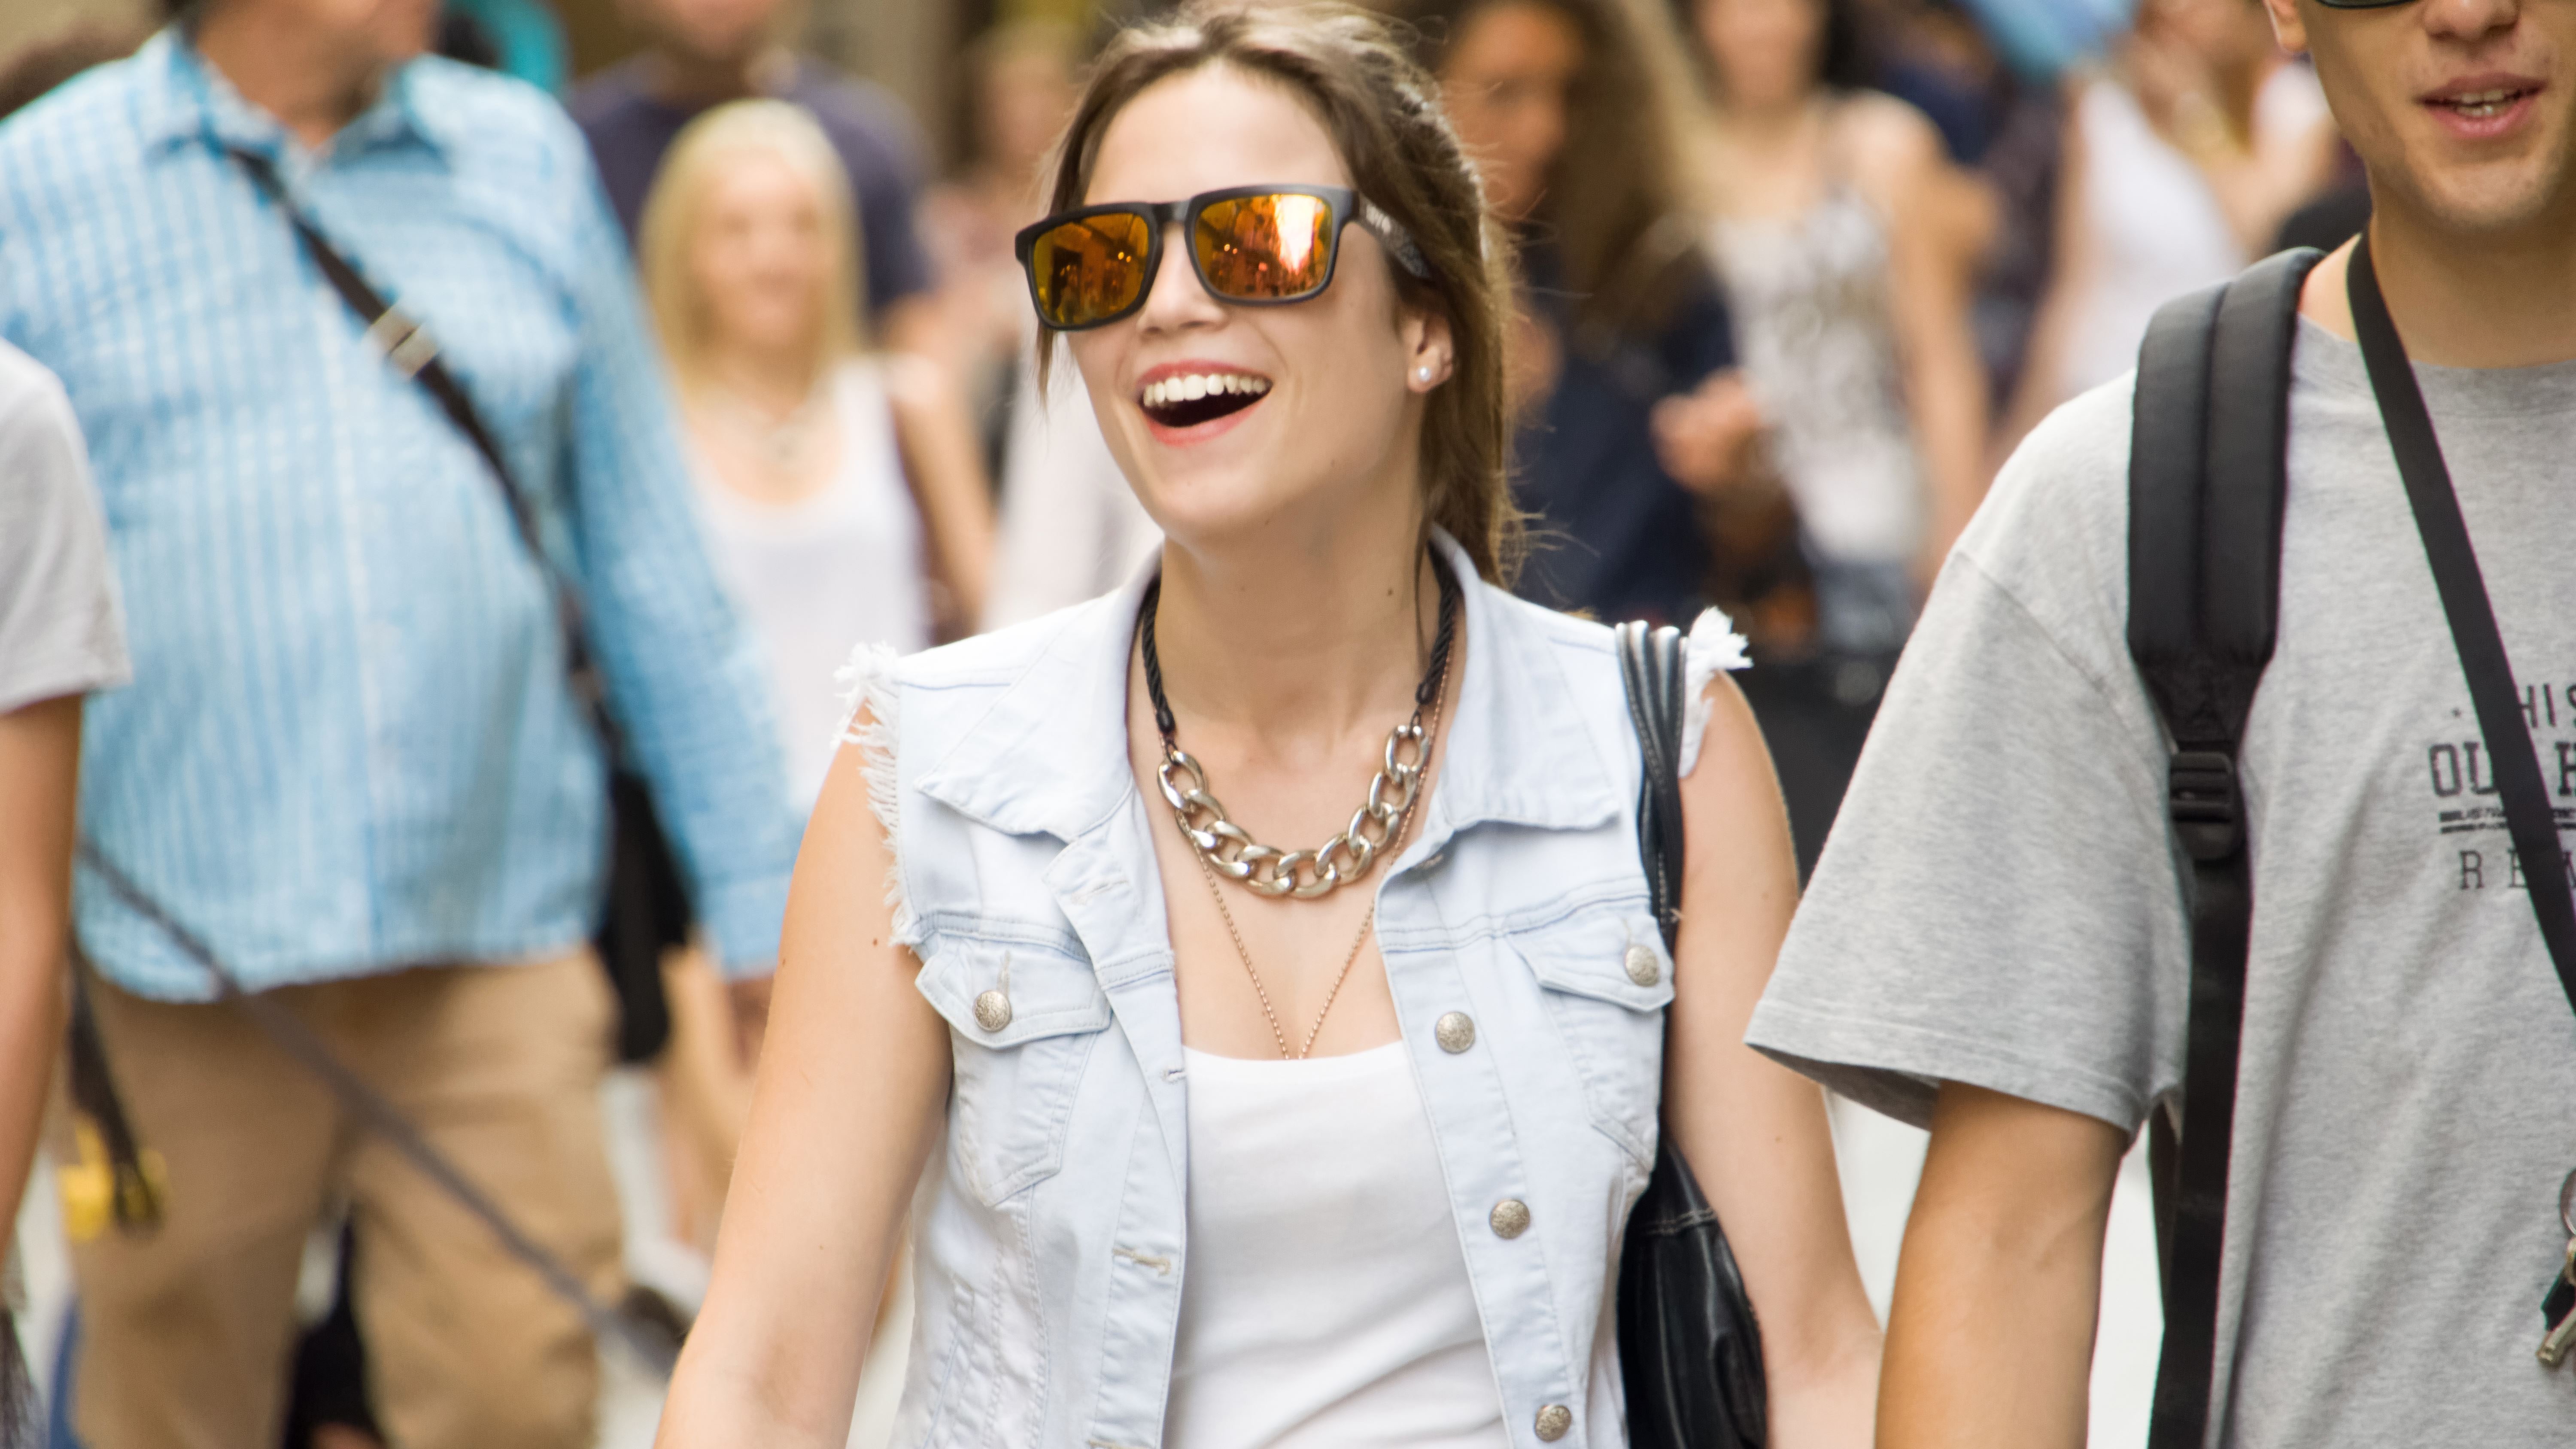
model, spring, fashion, clothing, outerwear, glasses, eyewear